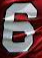
Number: 6